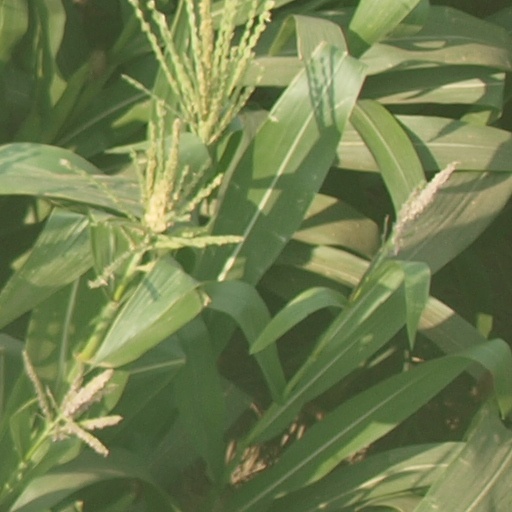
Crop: maize; corn